P-Patch

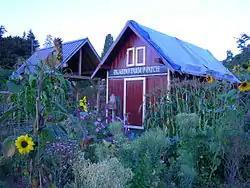
Barn and shelter, Picardo Farm

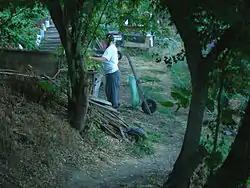
Gardening at Picardo Farm

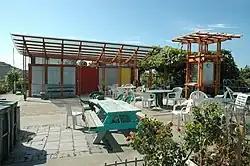
Interbay P-Patch Garden Shed

A P-Patch is a parcel of property used for gardening; the term is specific to Seattle, Washington. The "P" originally stood for "Picardo", after the family who owned Picardo Farm in Seattle's Wedgwood neighborhood, part of which became the original P-Patch. (A folk etymology attributes it to "pea patch".)